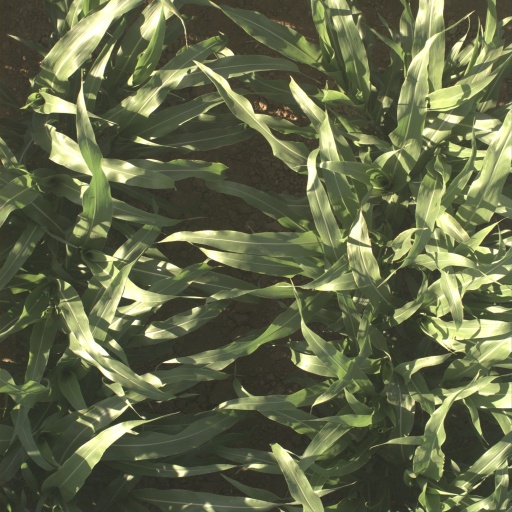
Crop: sorghum